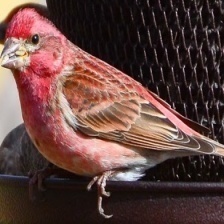
Species: PURPLE FINCH
Scientific name: HAEMORHOUS PURPUREUS
ImageNet parent category: house_finch